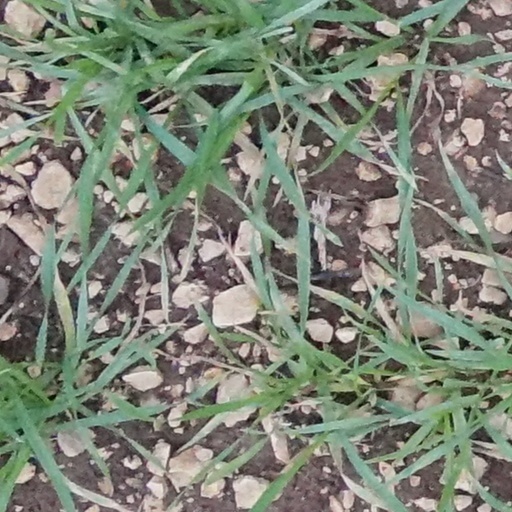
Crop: wheat